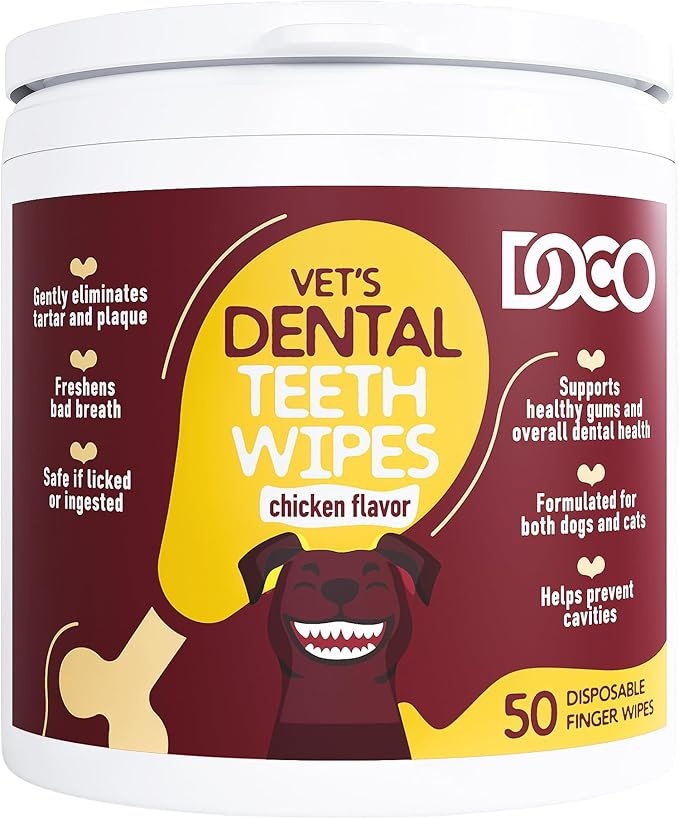
DOCO Dog Teeth Cleaning Wipes Dental Finger Wipes for Cats & Dogs Remove Plaque & Tartar, Freshen Breath, No Rinse, Easy & Effective Pet Tooth Cleaning Kit for Oral Care, Chicken Flavor, 50 Count
About This STRUGGLING TO MAINTAIN YOUR PET’S DENTAL HYGIENE DAILY? This Dog Teeth Cleaning Wipes offer an easy to use oral care kit designed to combat plaque and tartar buildup. This gentle solution supports fresh breath and healthier gums for both dogs and cats, making teeth cleaning a painless and quick part of your routine. WORRIED ABOUT CLEANING YOUR SMALL DOG’S SENSITIVE TEETH SAFETY? Our dental finger wipes fit comfortably on your finger, giving you precision to clean hard to reach areas without causing discomfort. Perfect for delicate gums, these wipes ensure a gentle yet effective clean for pets of all sizes. UNSURE HOW TO REMOVE STUBBORN BUILDUP AT HOME? Simply slip a wipe over your finger and massage your pet’s teeth and gums to break down plaque naturally. This method is stress free and mess free, so you can maintain your pet’s oral health with ease between vet visits. CONCERNED ABOUT HARSH CHEMICALS IN PET PRODUCTS? DOCO is dedicated to providing quality care with natural ingredients, free from parabens, sulfates, and alcohol. Trust our expertly formulated wipes to safely clean your pet’s mouth while promoting long term dental wellness. WANT YOUR DOG TO ENJOY DENTAL CARE WITHOUT FUSS? Our Chicken Flavored wipes make teeth cleaning pleasant and encourage regular use. With 50 wipes in each pack, you can easily support fresh breath and tartar control, ensuring a brighter smile and happier, healthier pet.
Brand: DOCO
Category: Animals & Pet Supplies > Pet Supplies > Pet Oral Care Supplies > Dental Wipes